Vágsfjørður

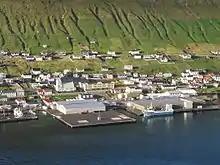
The harbour and Vágsfjørður.

Vágs Havn is the harbour of Vágur. The fjord is 10–15 metres deep where the harbour is. The municipality of Vágur dredged it deeper in 2004, which was a big investment. There are fish factories in the harbour. There is also a ferry port, where the ferry MS "Smyril" used to sail to a few times every week, now it only comes to Vágur once every three weeks in order to bunker (refuel) from the Vágsverkið of SEV, which is on the south side of the fjord. When the ferry comes to bunker, "Smyril" first arrives to the port at the northern side in order to let people and cars on shore, after that the ferry sails across the fjord to bunker. After the bunkering, the ferry sails across the fjord again in order to take passengers and cars and cargo on board. "Smyril"'s port in Suðuroy is on Krambatangi in Tvøroyri municipality since the arrival of the current ferry in 2005.